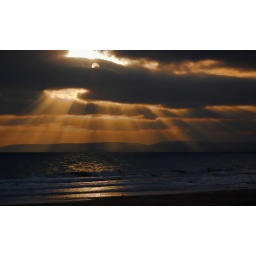
Saw this lovely break in the sky on bournemouth beach and thought it would make a good shot.